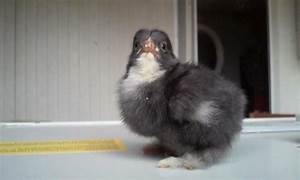
Label: chicken